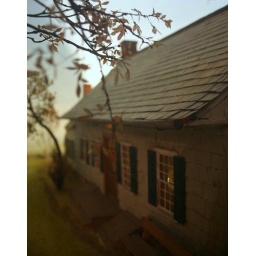
A model of the Schenck house set up in a wall diarama, a favorite view of my daughter's from childhood